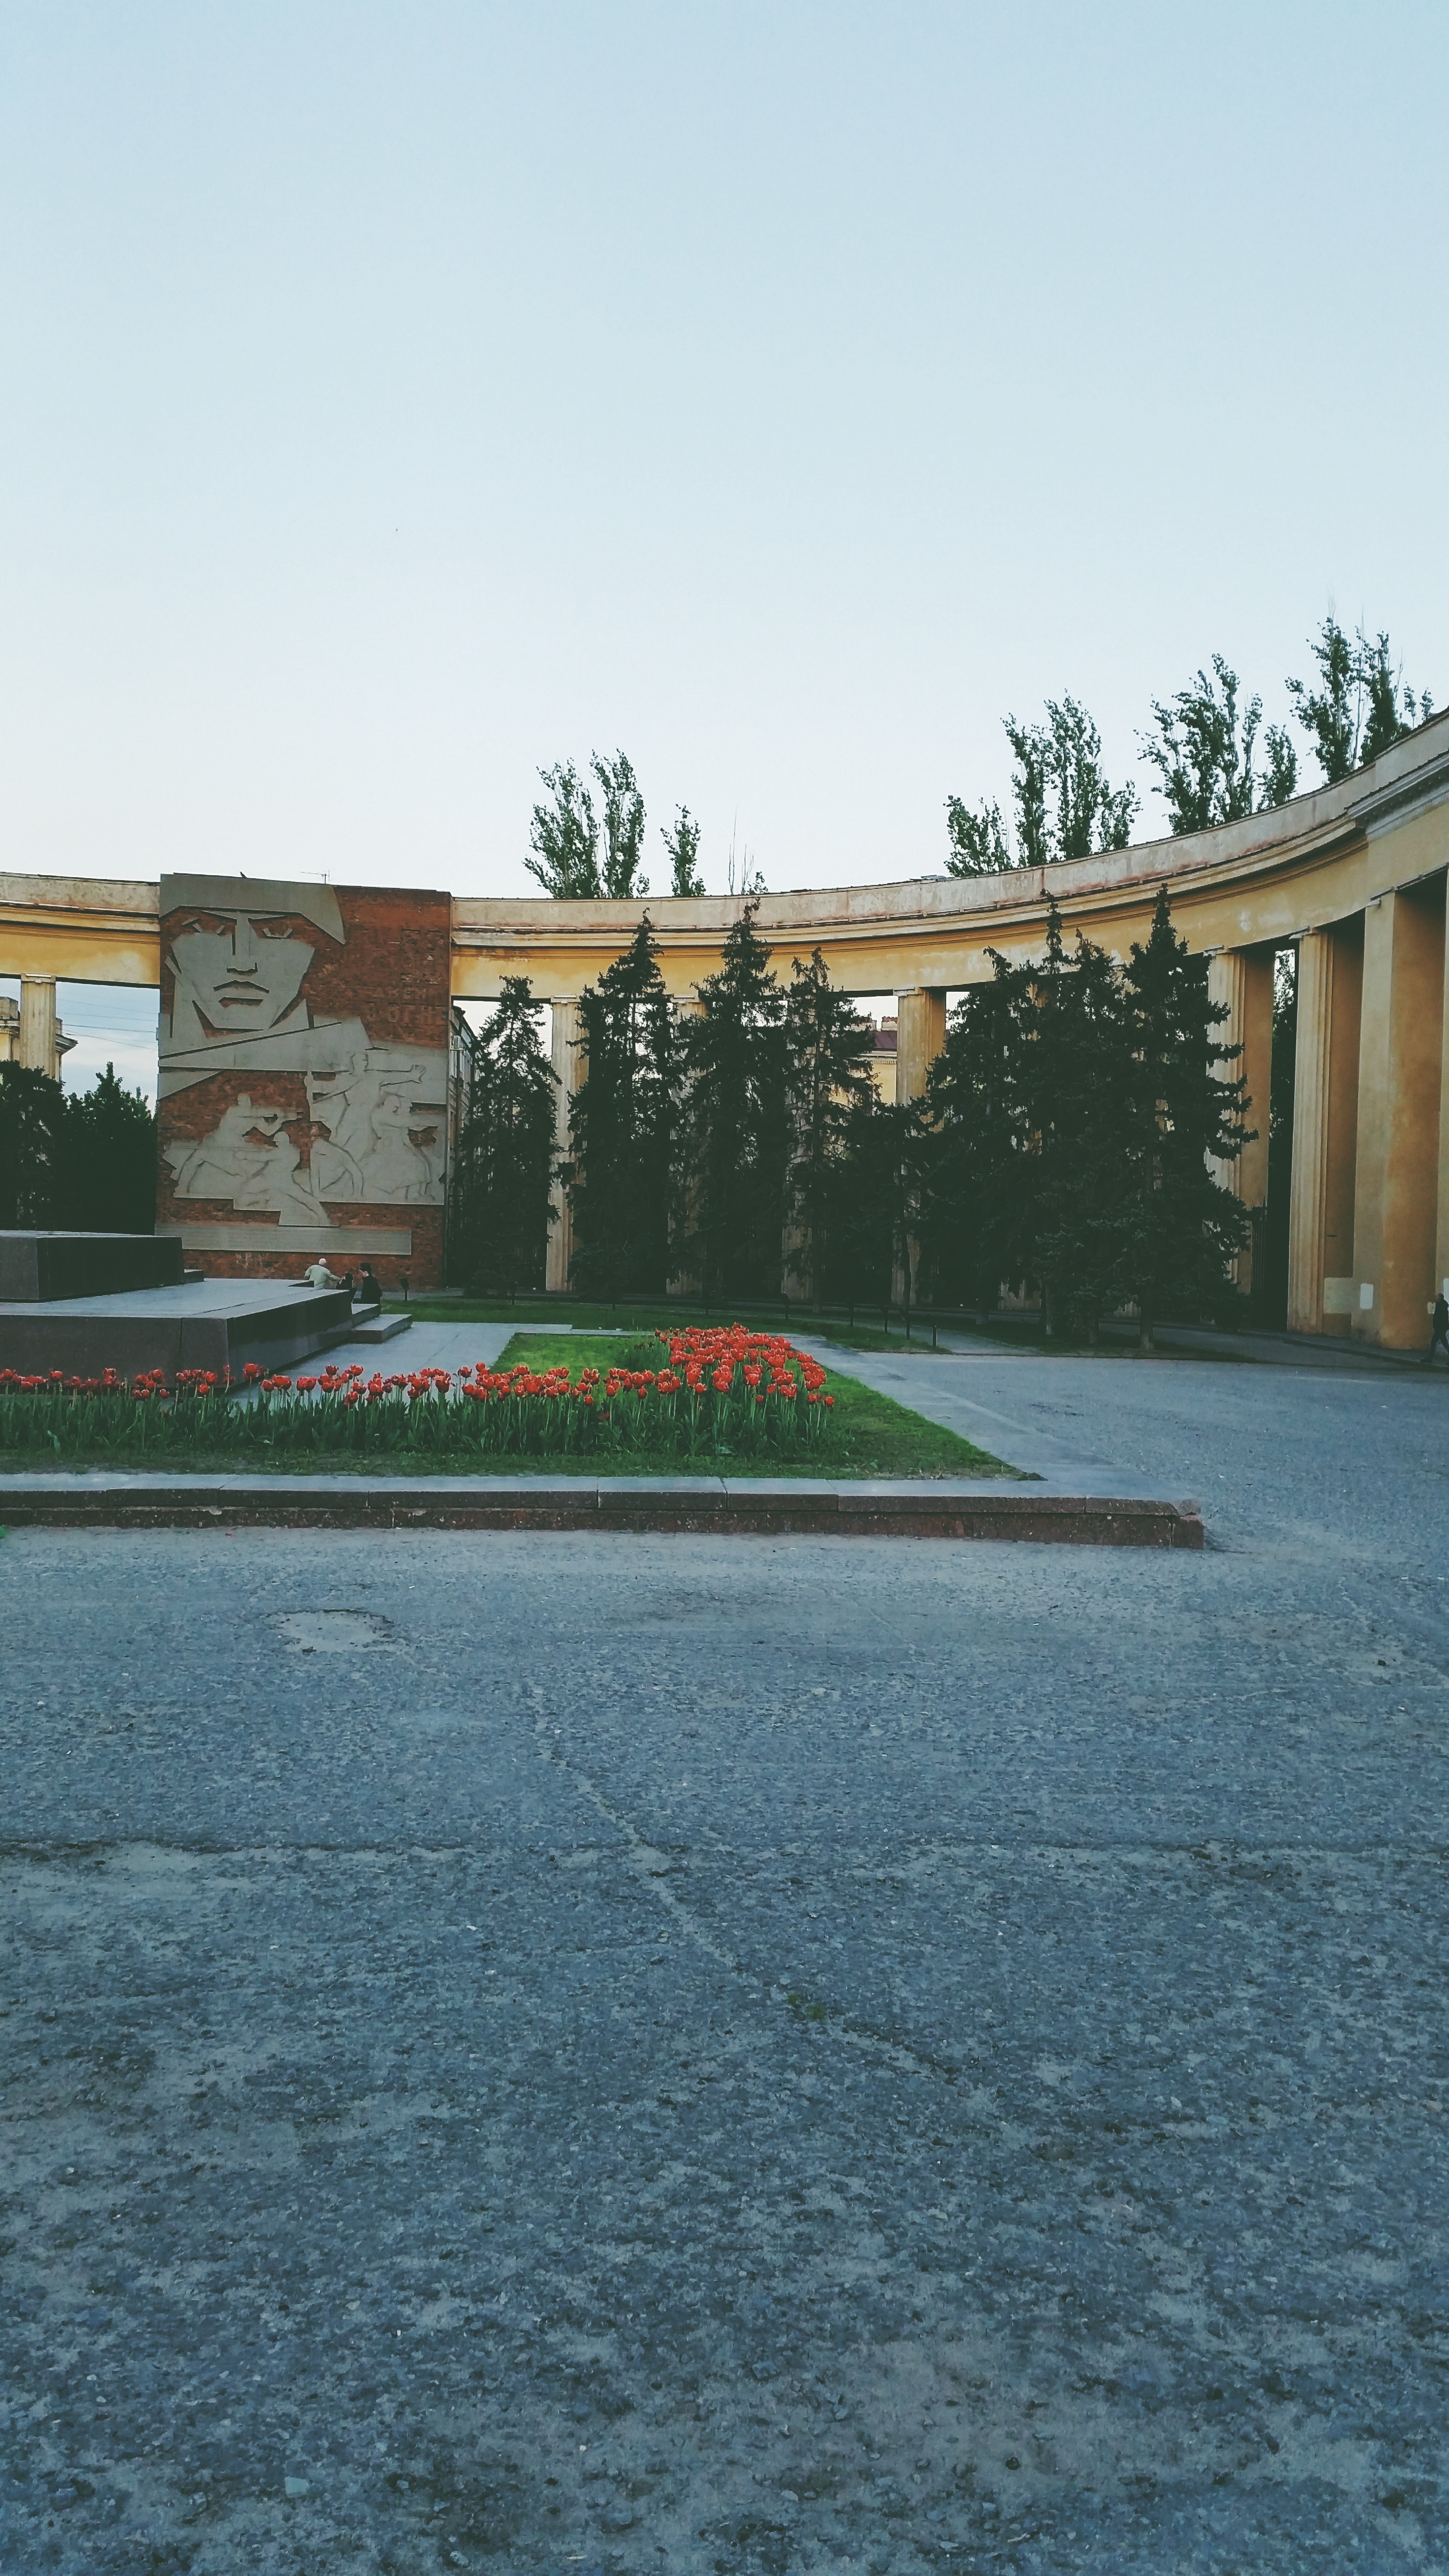
architecture, landmark, memorial, town square, urban area